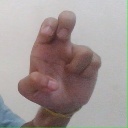
अक्षर: अ